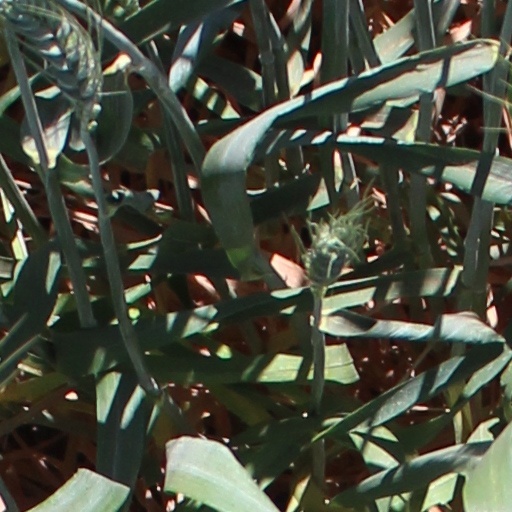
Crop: wheat